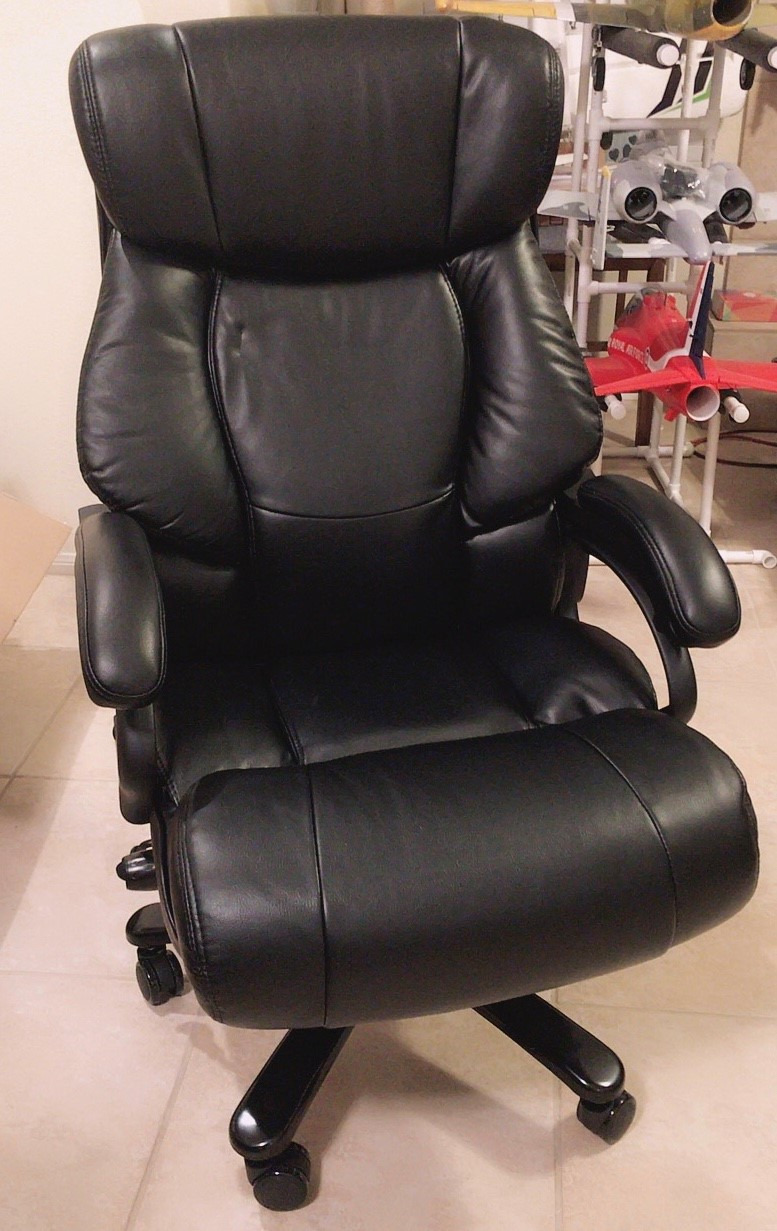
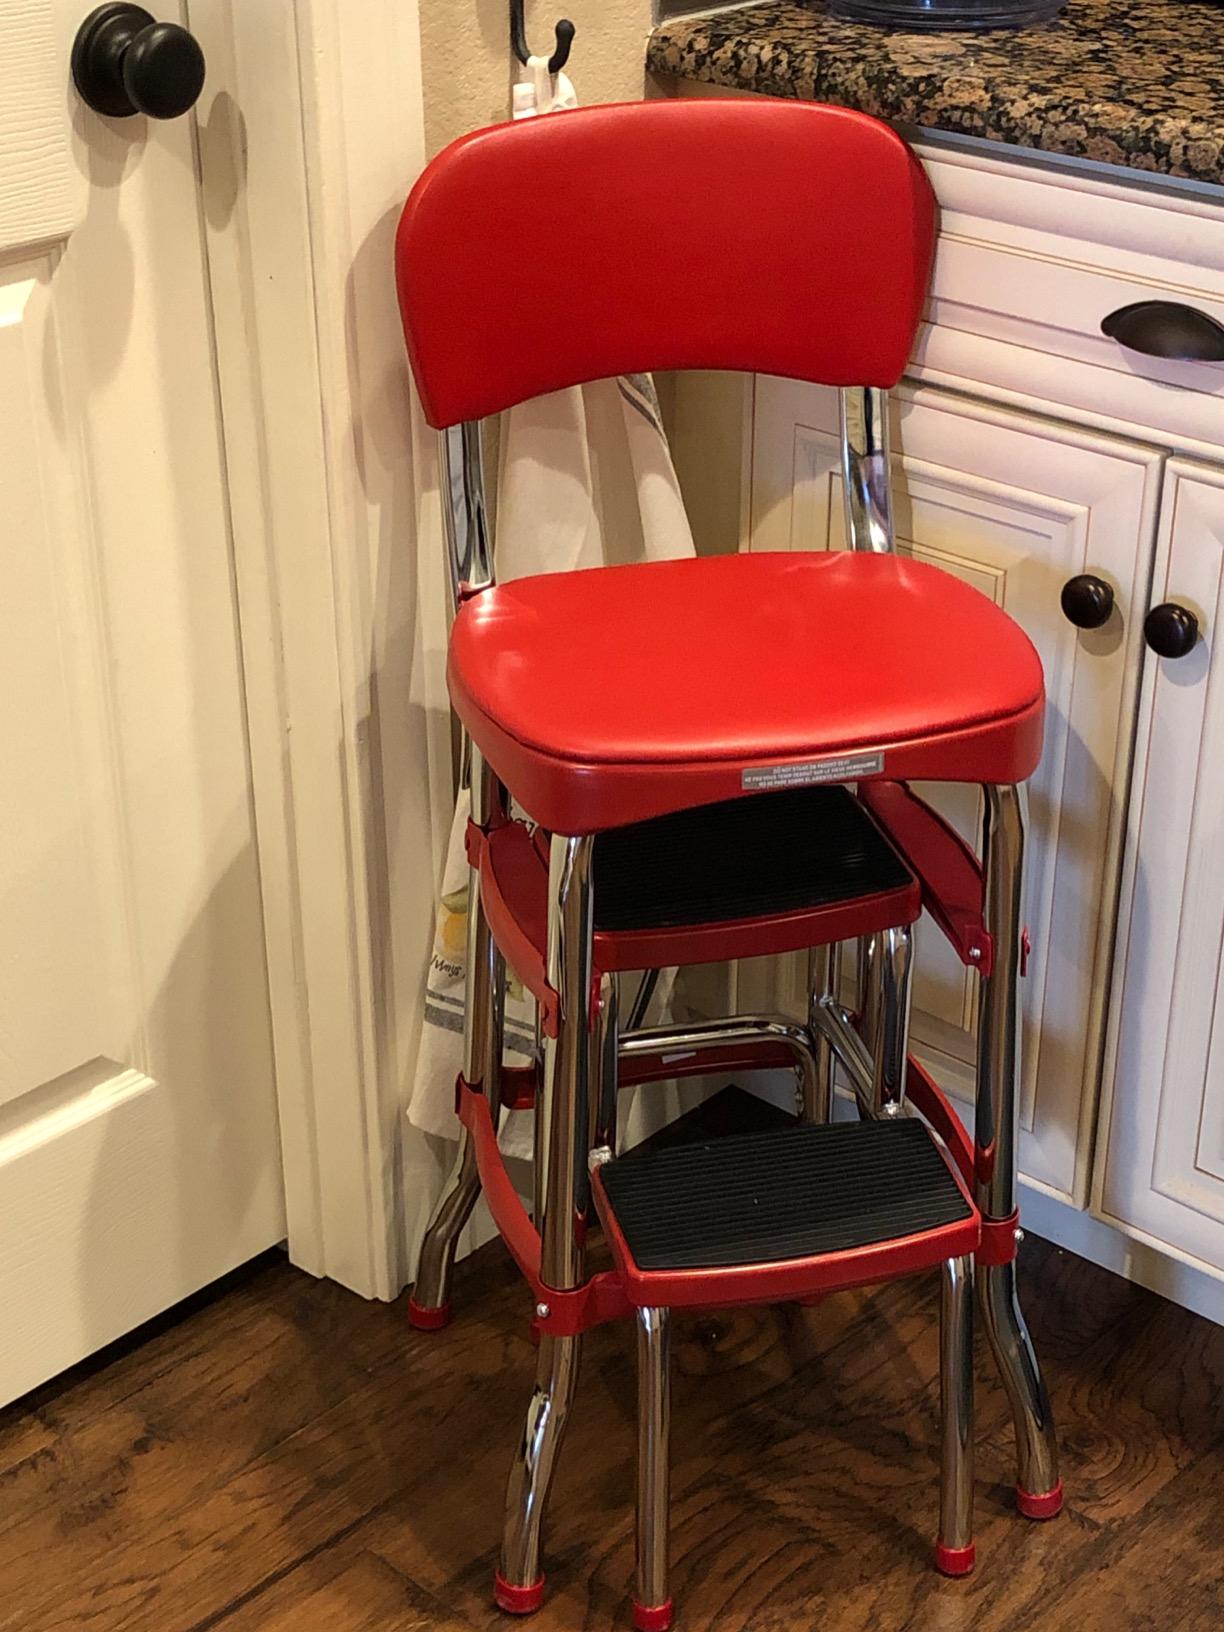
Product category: items_chair
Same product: no